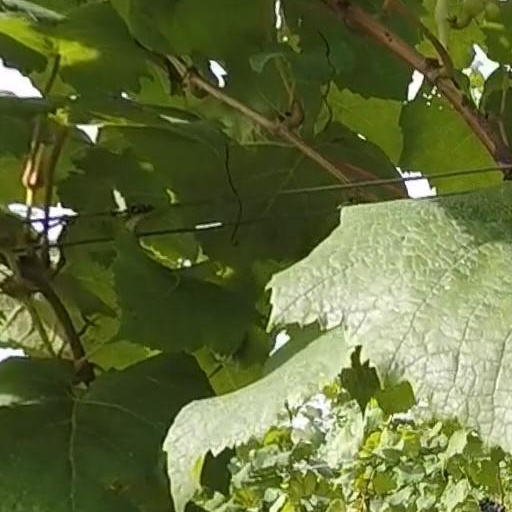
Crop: grape